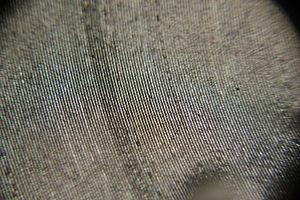
Le disque 78 tours est un disque phonographique d'un diamètre de 25 cm ou de 30 cm, généralement couvert de gomme laque noire, qui tourne à environ 78 tours par minute. Il fut le principal support de diffusion de la musique enregistrée pendant la première moitié du XXᵉ siècle.